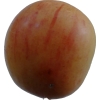
Label: apple